Kim Geun-tae

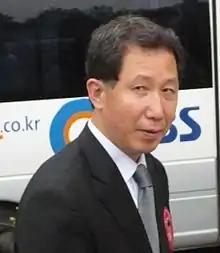
Kim in 2008

Kim Geun-tae (14 February 1947 – 30 December 2011) was a South Korean democracy activist and politician.